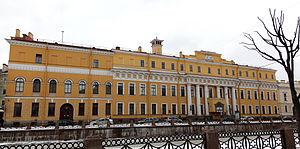
L’assassinat de Raspoutine aurait été perpétré par le prince Félix Ioussoupov, le grand-duc Dimitri Pavlovitch, le député Vladimir Pourichkevitch, le lieutenant Sergueï Soukhotine et le docteur Stanislas Lazovert, à Petrograd dans la nuit du 16 décembre 1916 au 17 décembre 1916. Le récit du prince Ioussoupov à propos des mobiles de l'assassinat, variable au cours de sa longue vie, semble aujourd'hui inexact. Les dernières recherches sur ce sujet s'orientent vers une liquidation voulue par les services secrets des Alliés pour éviter que le tsar Nicolas II renonce à son engagement dans le conflit de la Première Guerre mondiale.